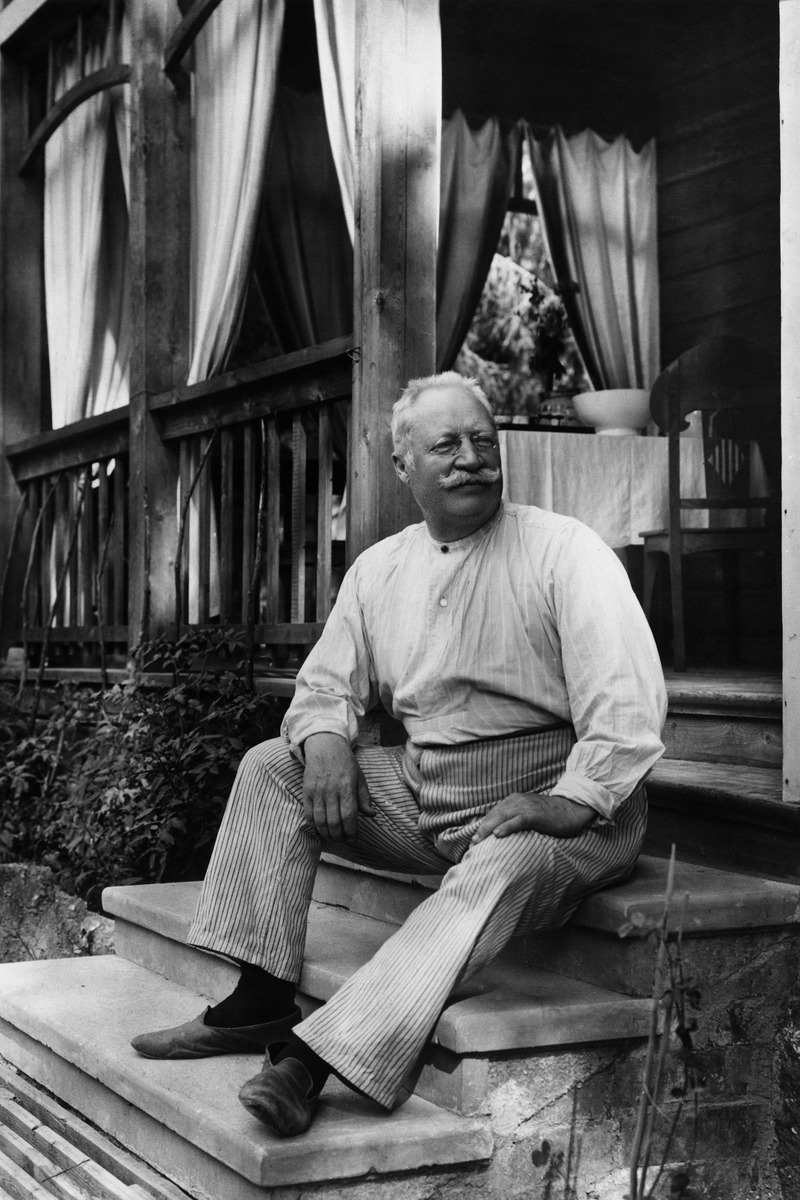
Kuvanveistäjä Ville Vallgren (1855-1940)
sisällön kuvaus: Kuvanveistäjä Ville Vallgren (1855-1940). mustavalkoinen
Kuvaaja: Sundström, Eric, valokuvaaja
Ajankohta: kuvausaika 1910 -l mahd
Aiheet: Vallgren, Ville, taiteilijat, kuvanveistäjät, pukeutuminen, tohvelit, silmälasit, puurakennukset, kuistit, huonekalut, tuolit, koristelu